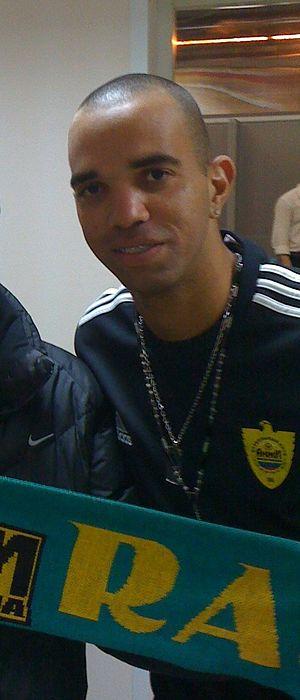
Diego Tardelli Martins, né le 10 mai 1985 à Santa Bárbara d'Oeste, est un footballeur international brésilien évoluant au poste d'attaquant.